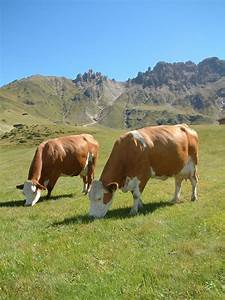
Label: mucca